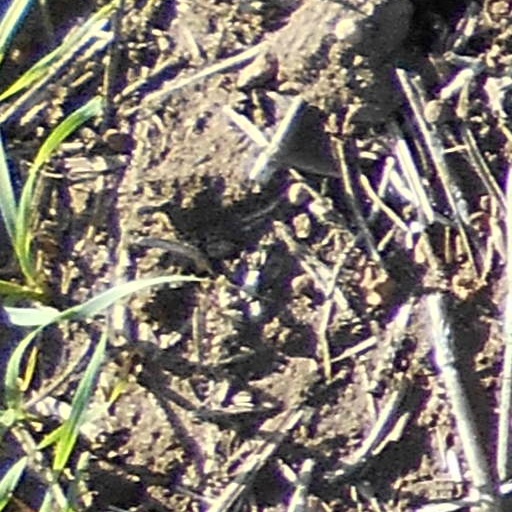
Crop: wheat